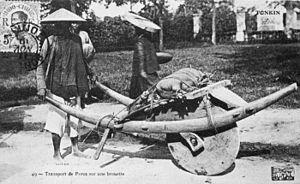
Description
Une brouette est un contenant mobile, porté sur une ou plusieurs roues, muni de deux brancards pour le transport humain de petites charges, généralement sur de courtes distances.